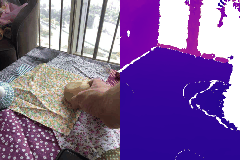
Label: potato